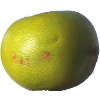
Label: Pomelo Sweetie 1